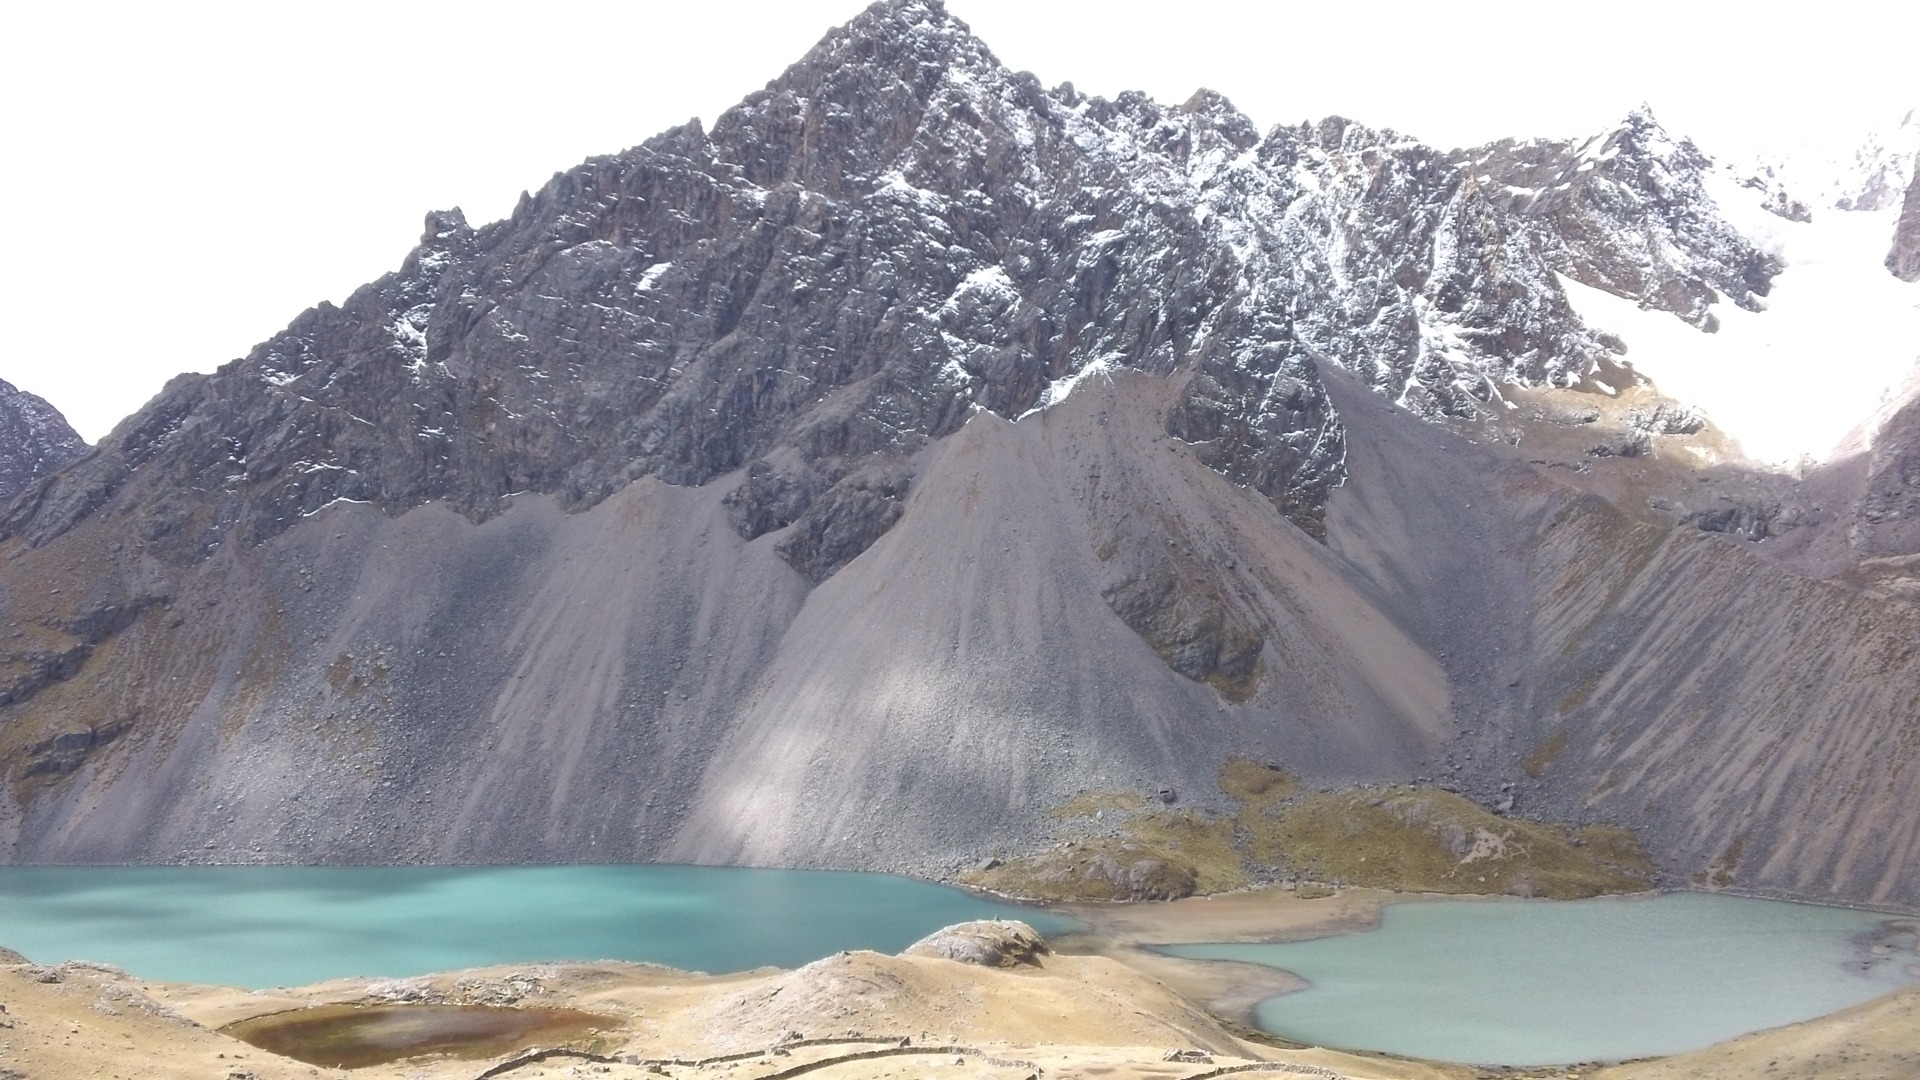
landscape, nature, mountain, countryside, valley, mountain range, formation, terrain, peru, outside, mountains, plateau, wadi, moraine, landform, geographical feature, geological phenomenon